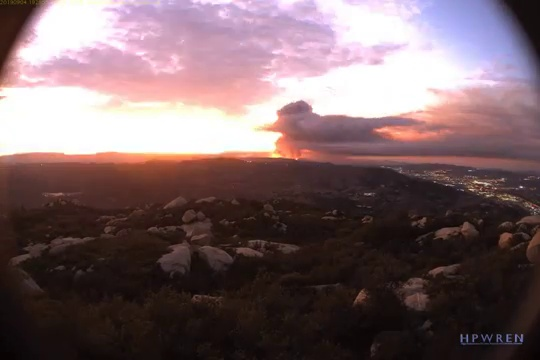
Fire: no
Smoke: yes